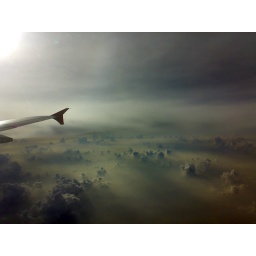
clicked with my phone camera while flying above the clouds on the way to banglore